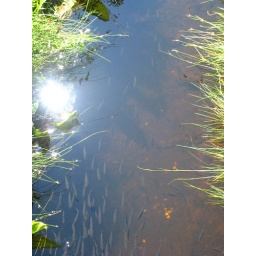
Picture was taken in Oze, Japan. I was mesmerized by the clear water and the vibrant life coursing through it.